Qvale

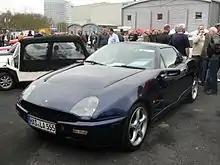
2001 Qvale Mangusta.

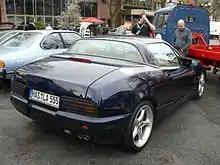
2001 Qvale Mangusta.

Alejandro de Tomaso, an Italian car manufacturer with Argentine roots, had chosen the Biguà to revive his brand. The car was designed by Marcello Gandini, a designer for Lamborghini and Maserati. The Biguà was shown for the first time in 1996, in Geneva.